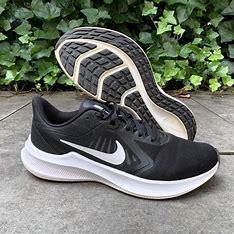
Brand: Nike
Model: Downshifter 9